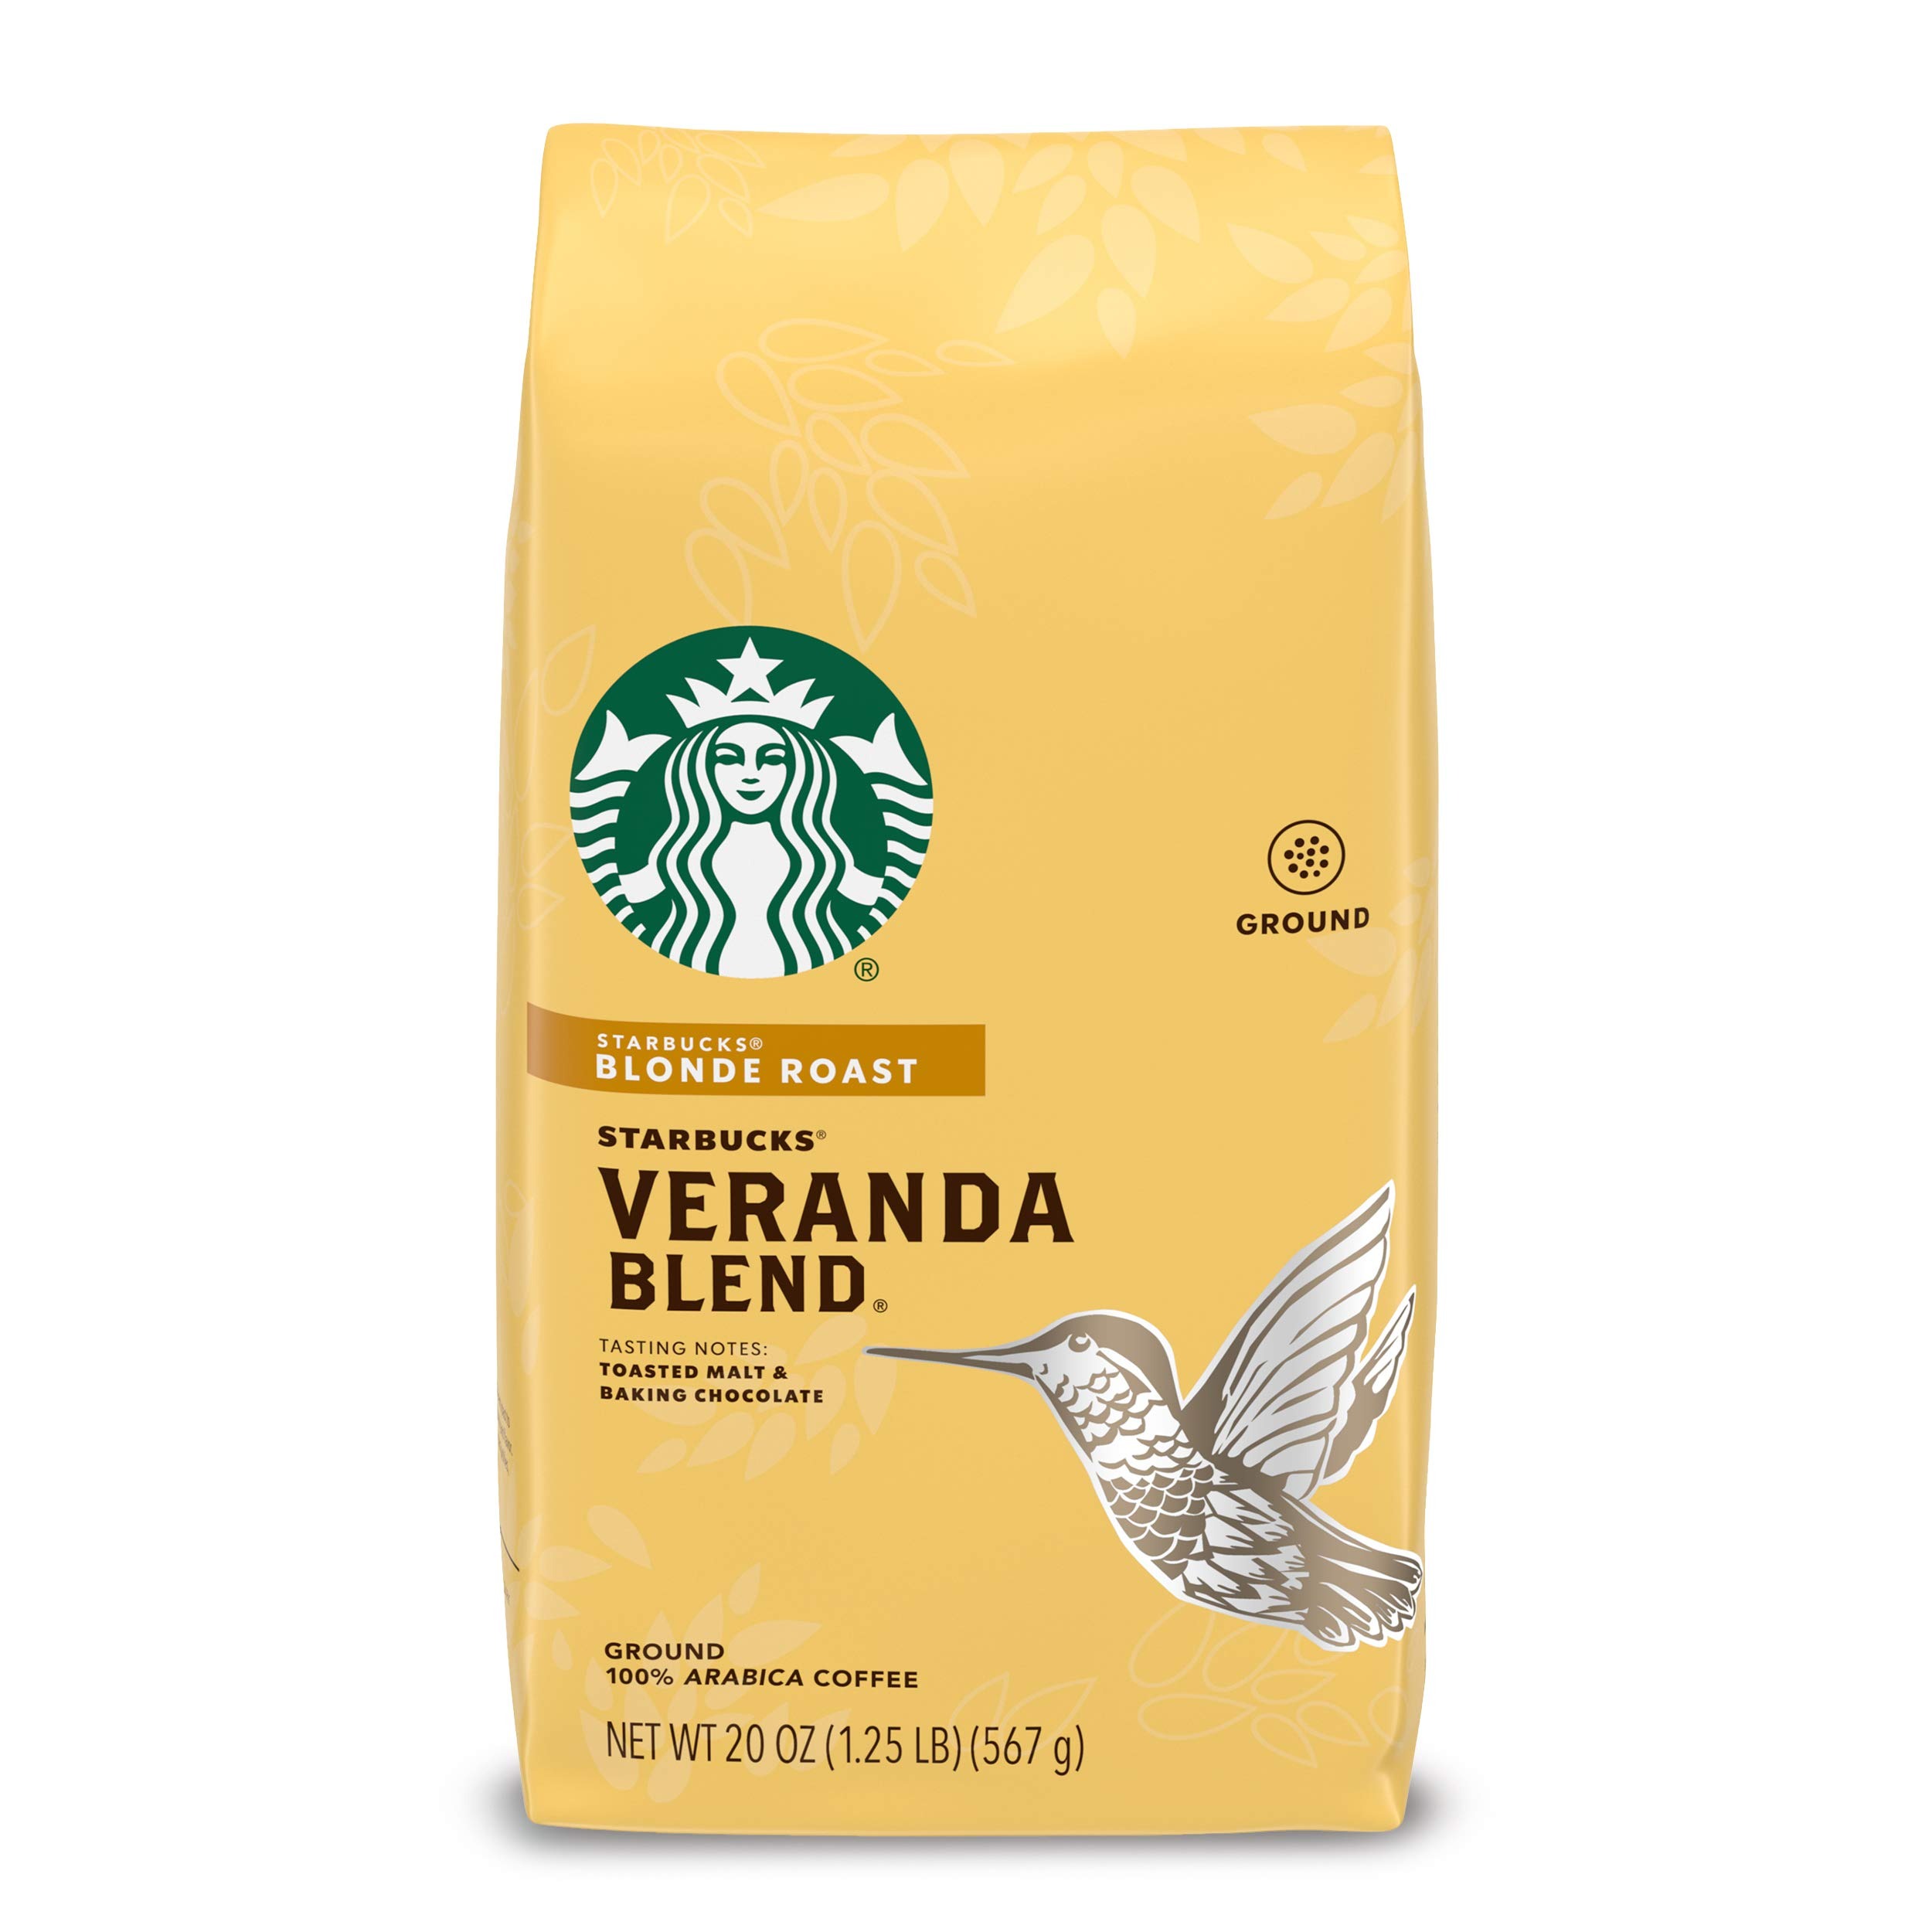
Item Name: Starbucks Blonde Roast Ground Coffee - Veranda Blend - 100% Arabica - 1 Bag (20 Oz.)
Bullet Point 1: A lighter, gentler take on the Starbucks roast, Veranda Blend is flavorful without being overly bold
Bullet Point 2: Blonde is our lightest roast with more mellow and approachable flavors
Bullet Point 3: Enjoy the Starbucks coffee you love without leaving the house
Bullet Point 4: For finest taste, use cold, filtered water and store ground coffee in a cool, dark place
Bullet Point 5: Each pack includes a 20-ounce bag of ground Starbucks coffee
Value: 20.0
Unit: Ounce

Price: 15.29